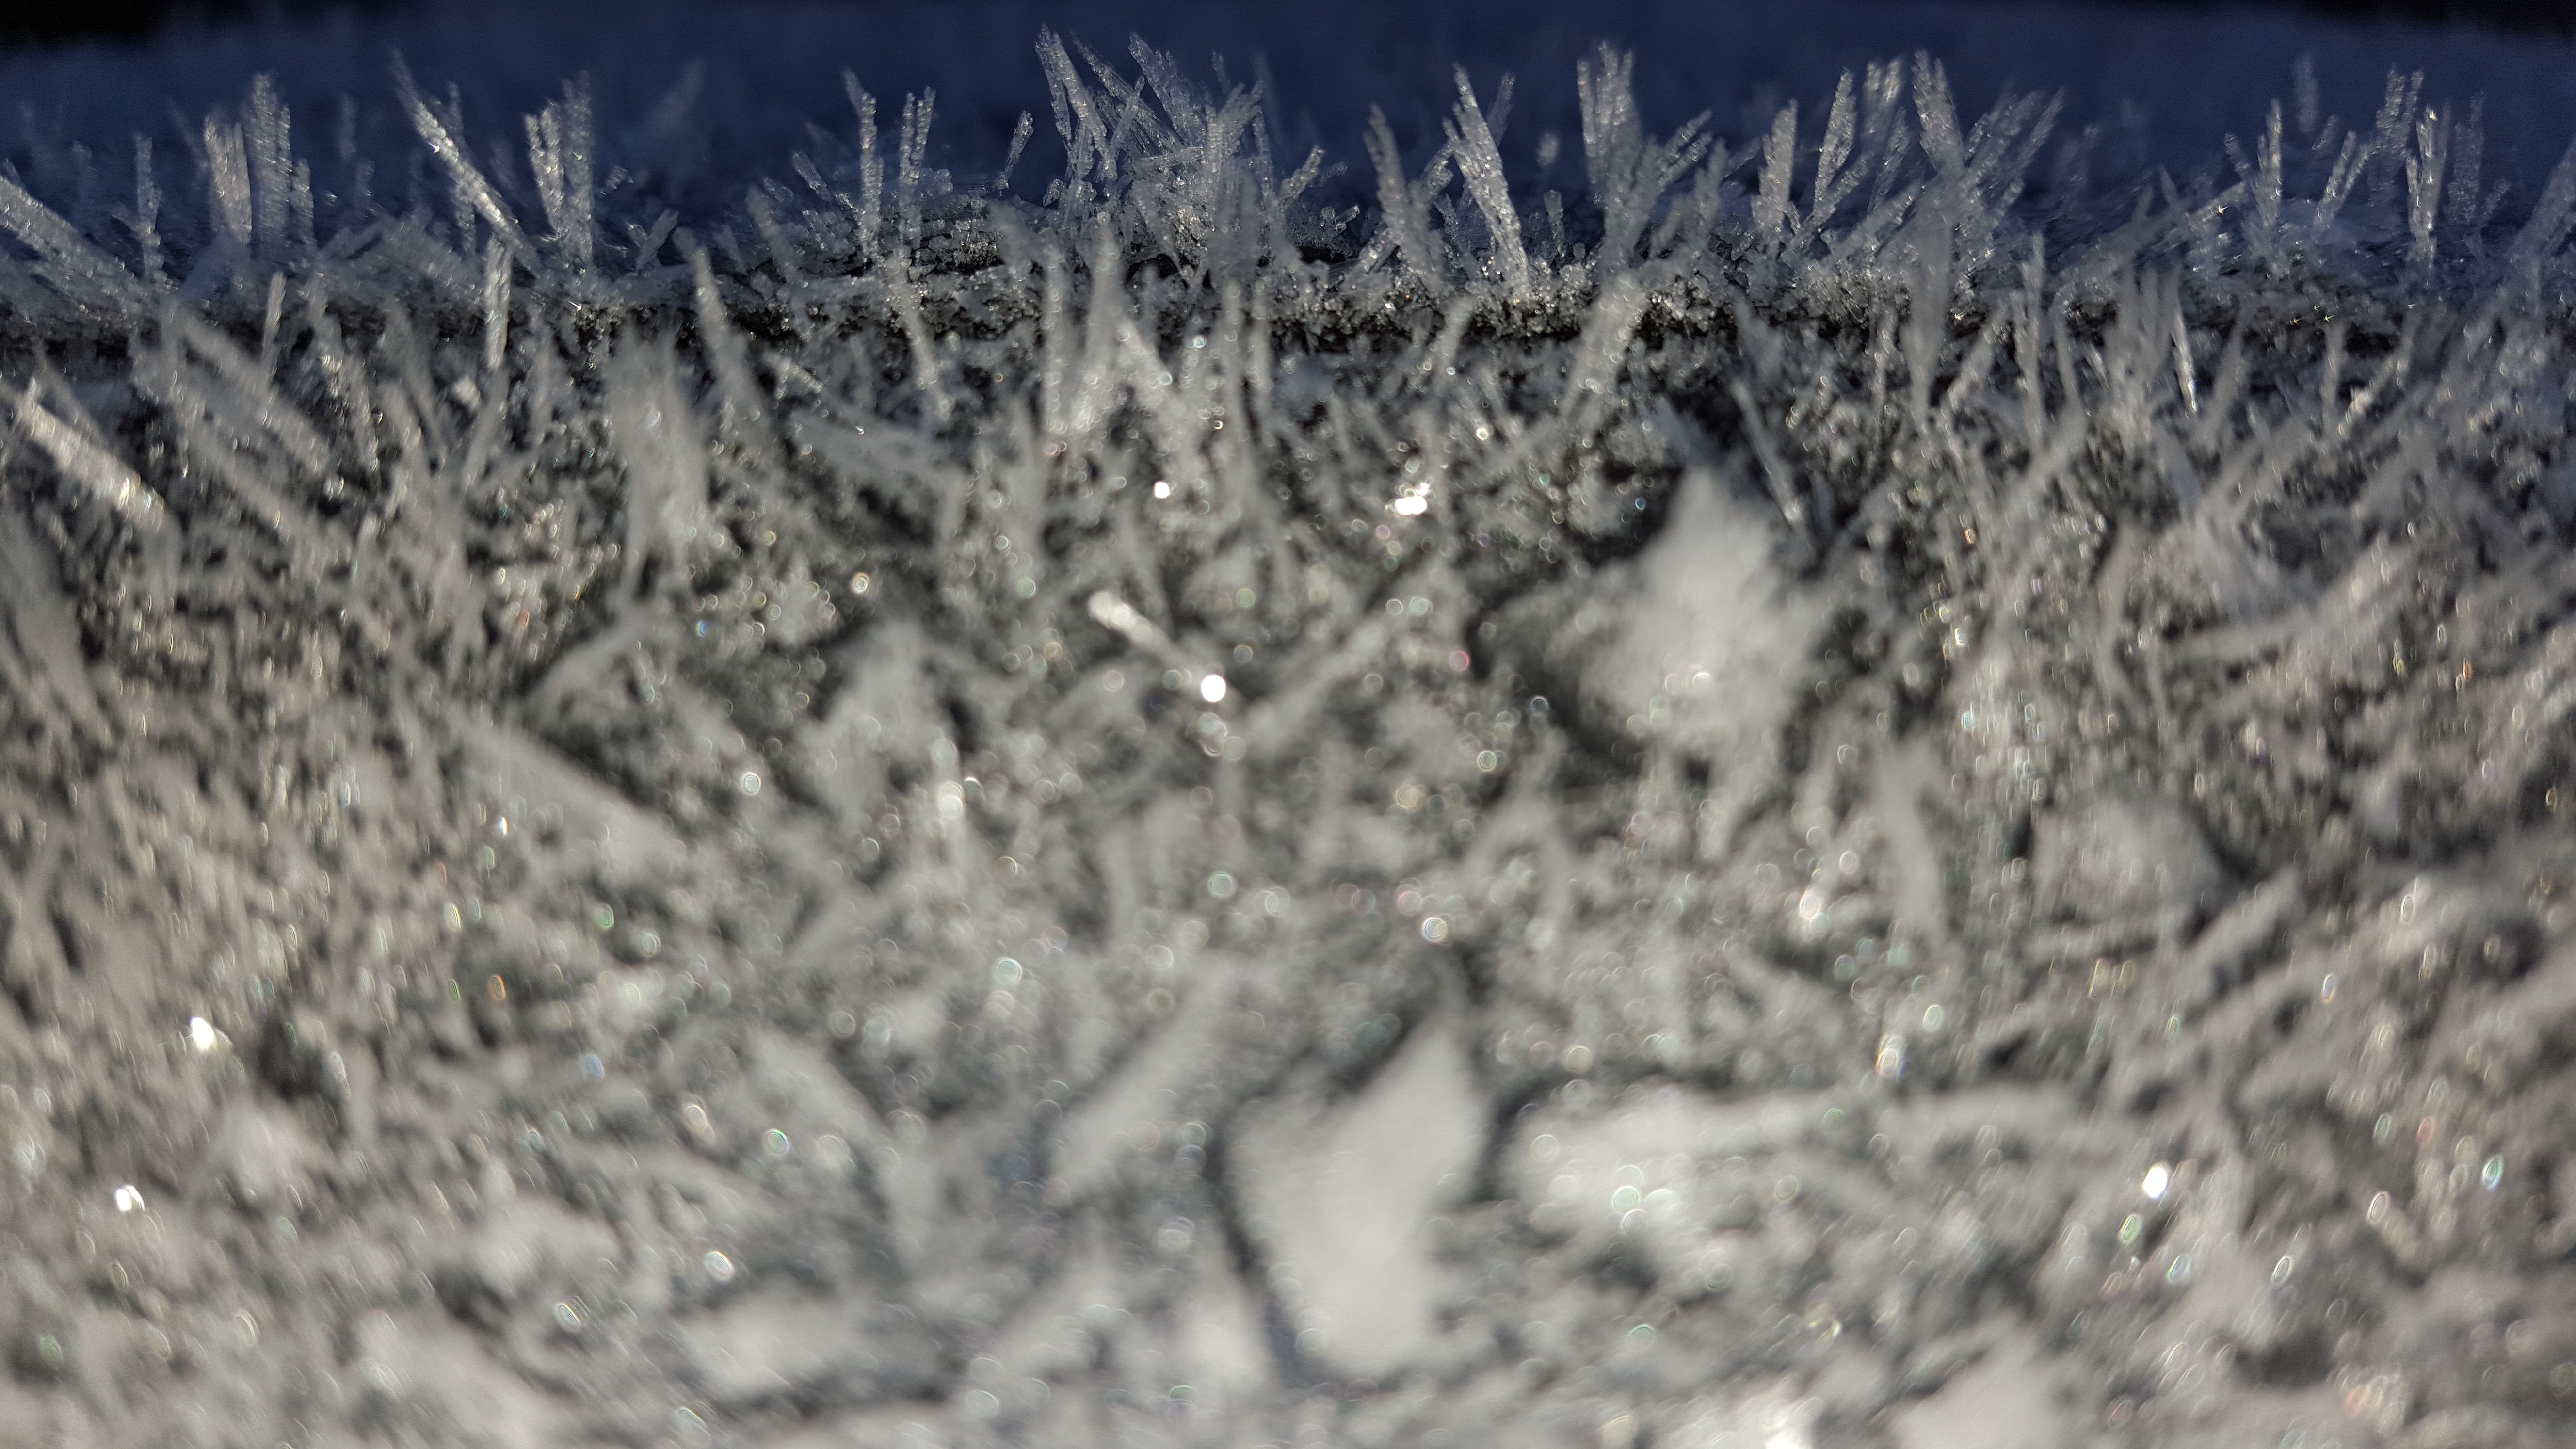
tree, nature, grass, sand, branch, snow, winter, frost, ice, weather, soil, season, freezing, grass family, geological phenomenon